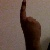
The image shows a hand gesture representing the number 1 in Indian Sign Language.